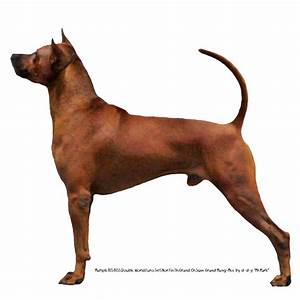
Label: cane